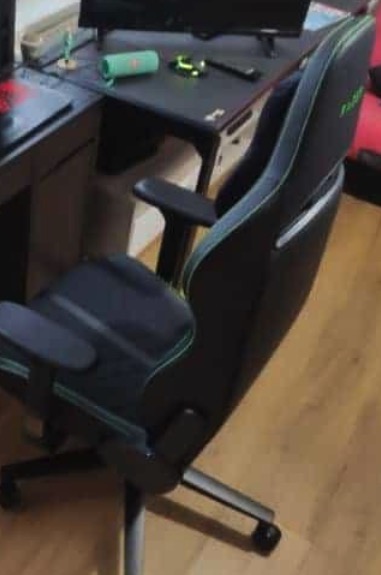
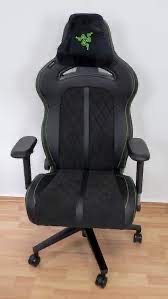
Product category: items_chair
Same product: no